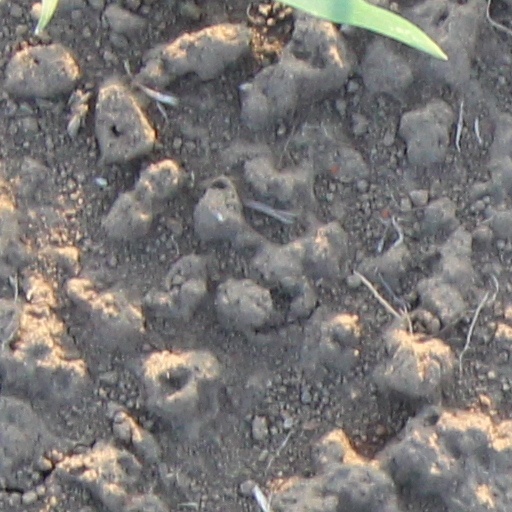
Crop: wheat